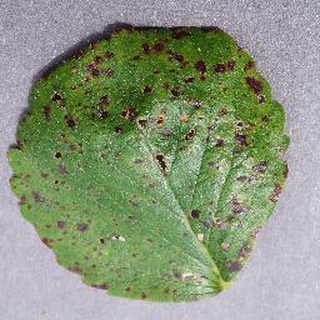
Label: strawberry_leaf_scorch